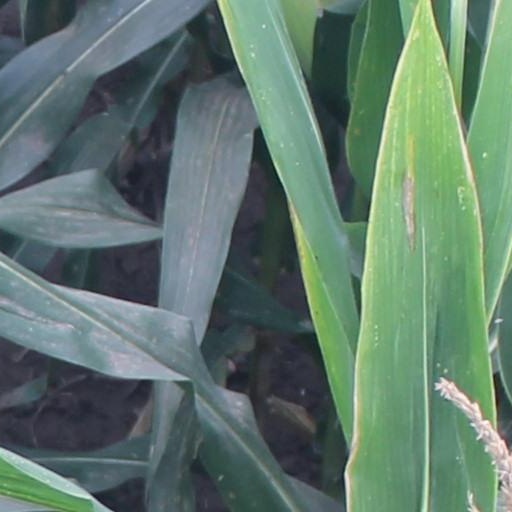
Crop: maize; corn